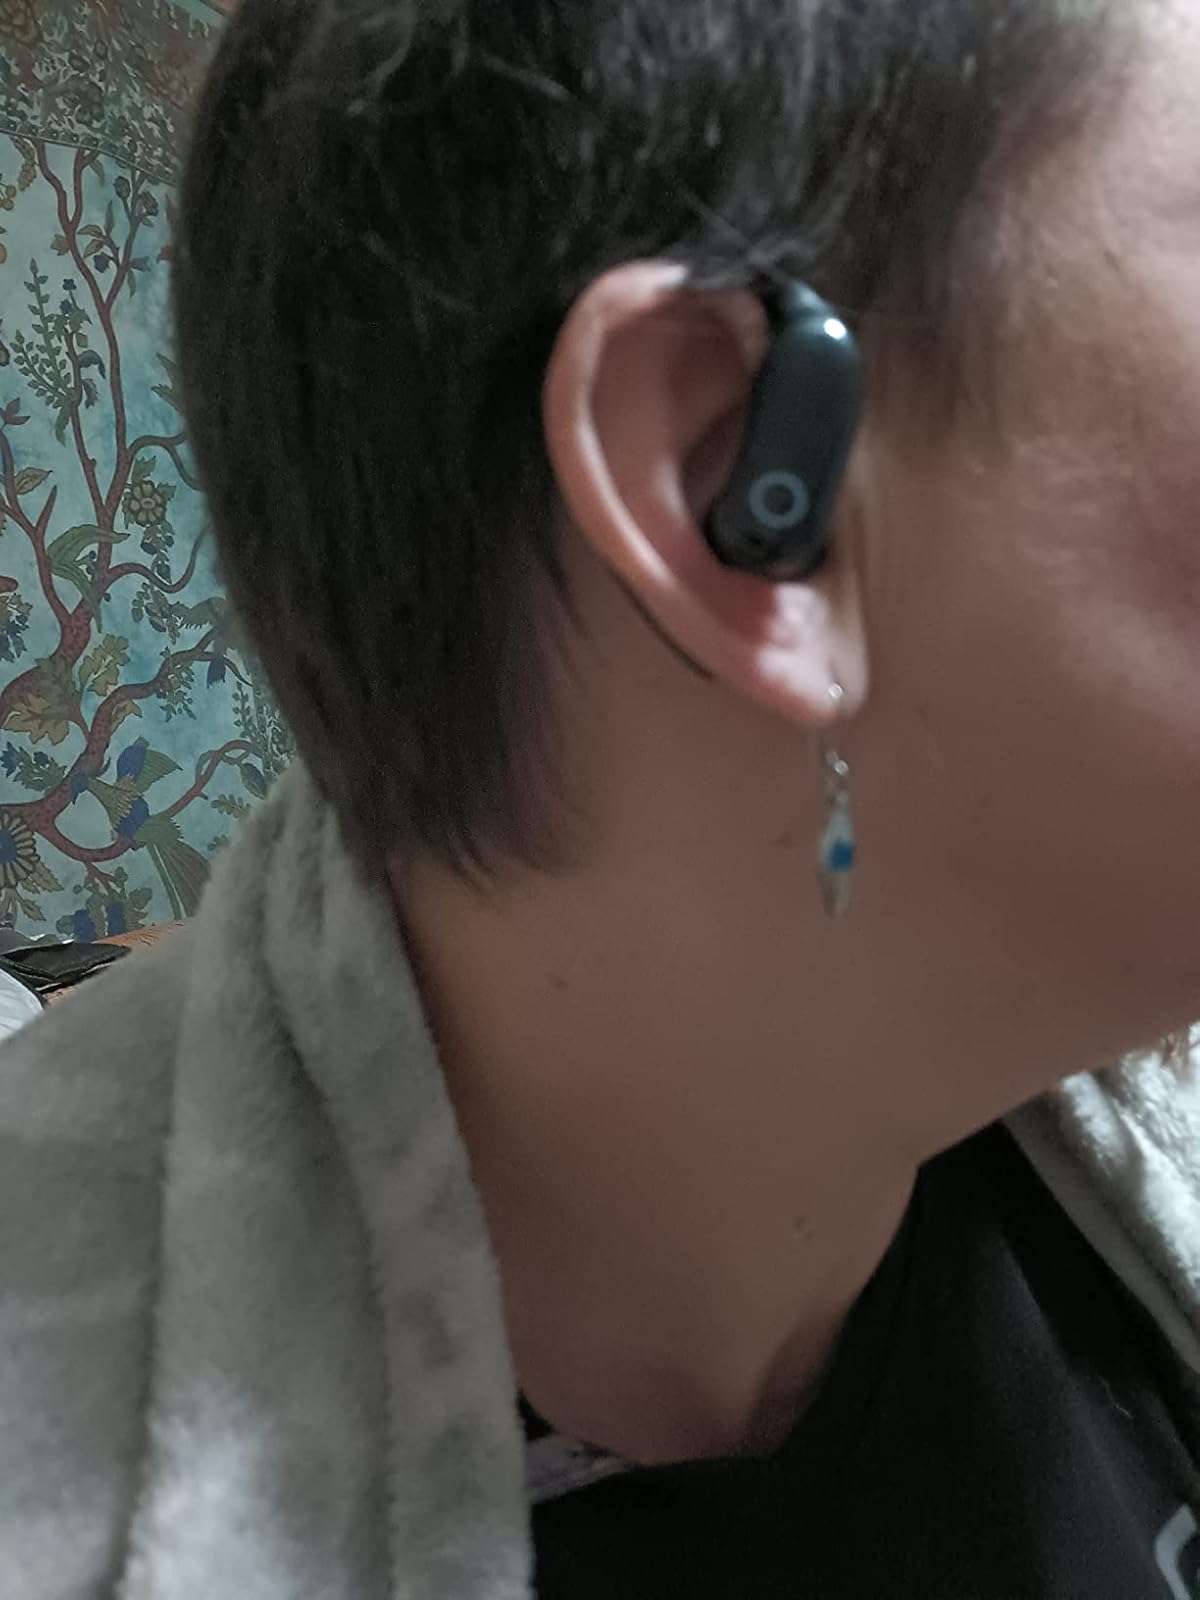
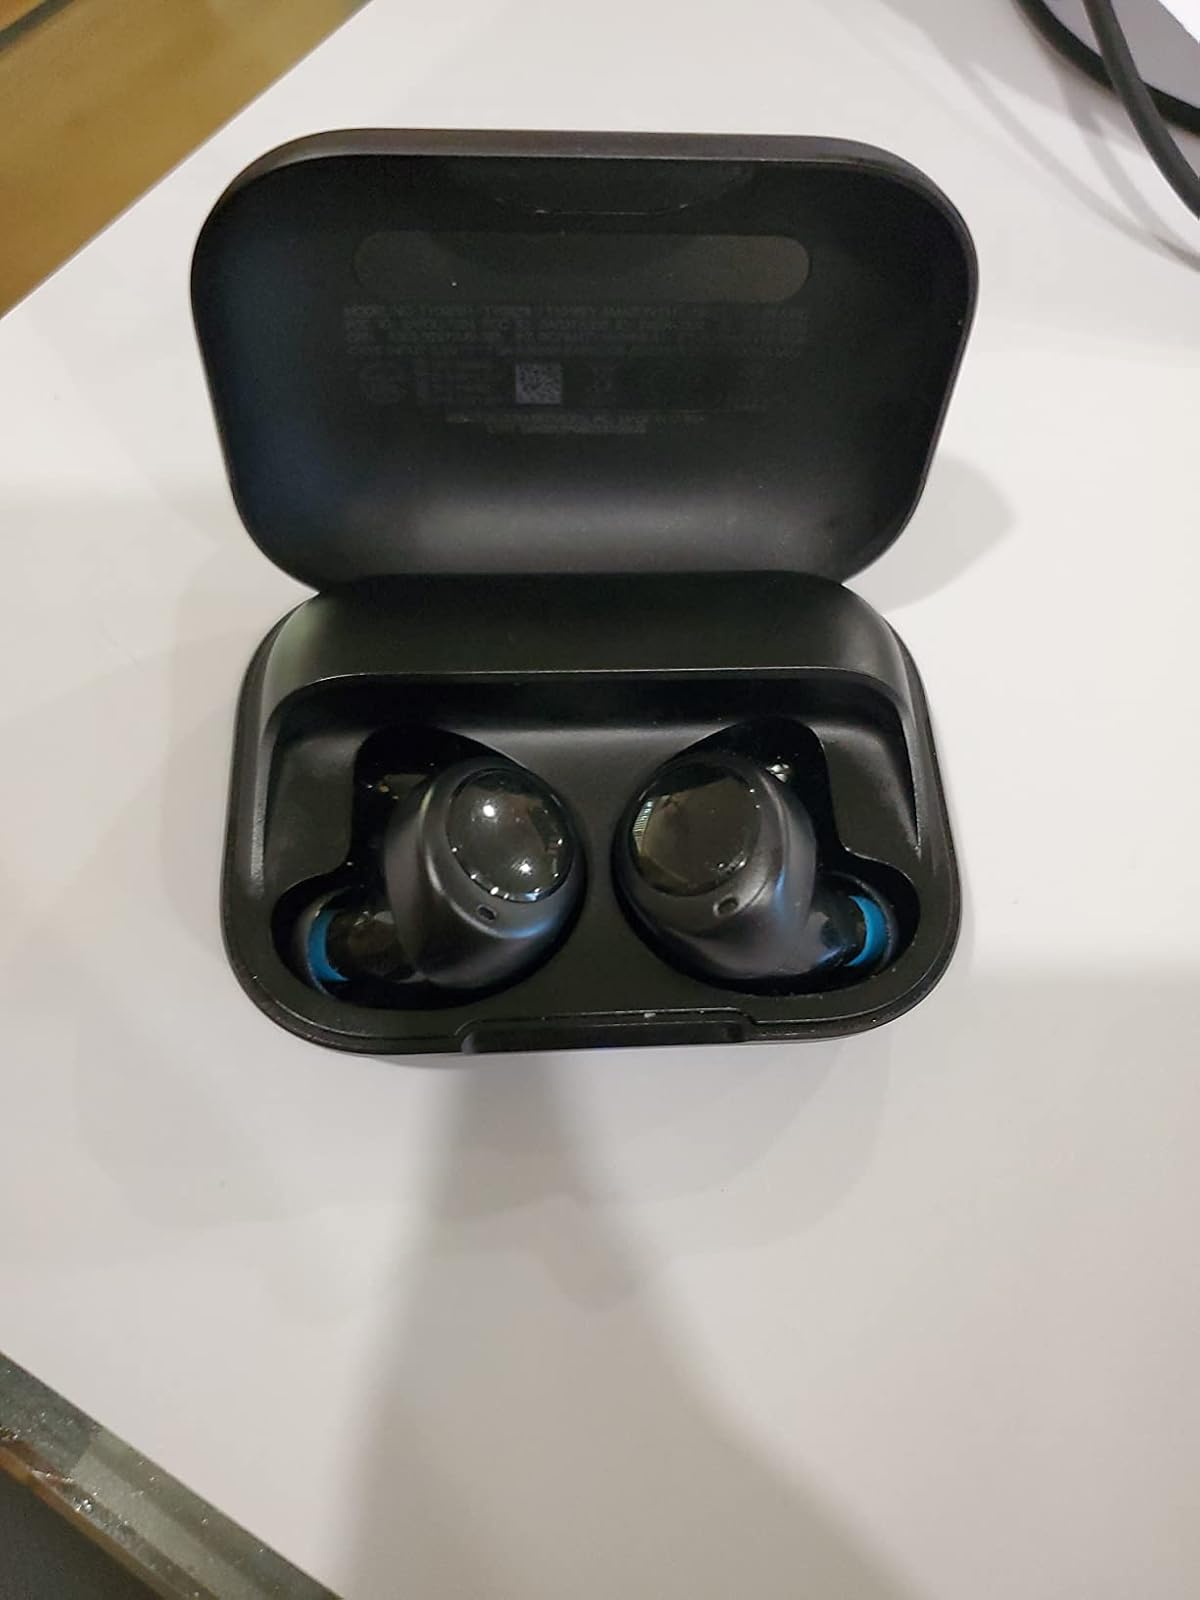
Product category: earbuds
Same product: no